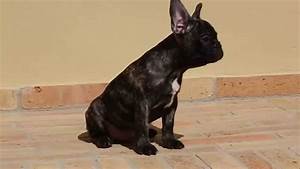
Label: dog